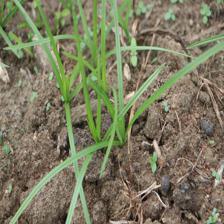
Label: Grass